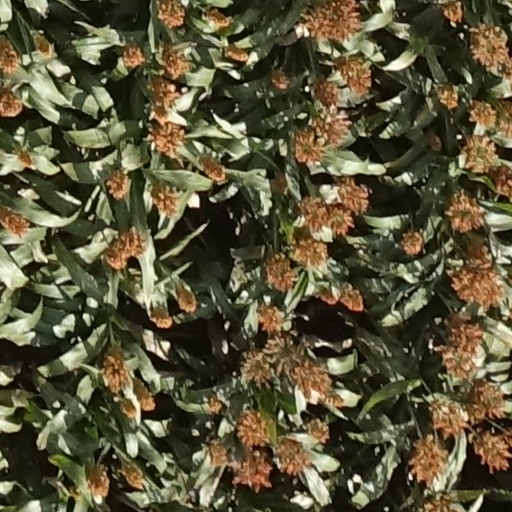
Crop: sorghum